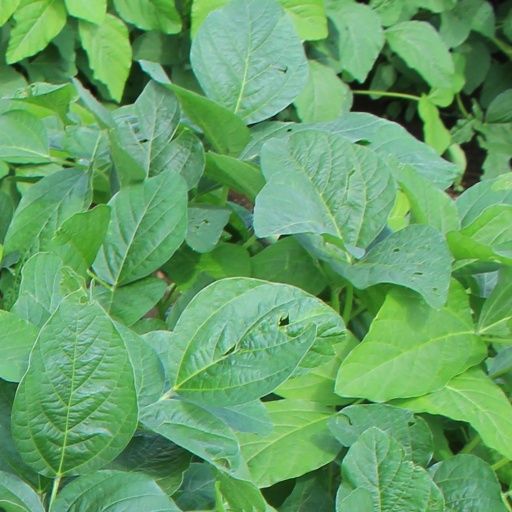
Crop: soybean